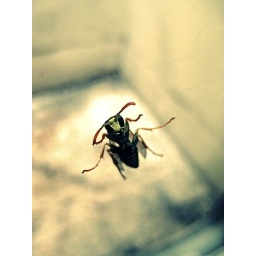
At my old house in the window well